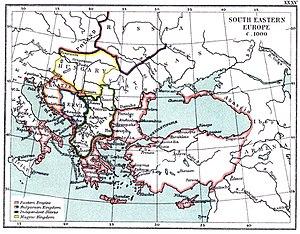
Sous le nom de guerres byzantino-bulgares on regroupe les conflits qui opposèrent l’Empire byzantin aux peuplades bulgares dès l’installation de celles-ci dans la péninsule des Balkans au VIIᵉ siècle et se continuèrent jusqu’à la conquête de la Bulgarie par les Turcs ottomans en 1396.
La Maison des Comitopouloï, fut la dernière à régner sur le Premier Empire bulgare avant sa conquête par l’empereur byzantin Basile II en 1018.
La guerre byzantino-bulgare de 970-1018 regroupe une série de conflits entre l’Empire byzantin et l’Empire bulgare qui devait conduire à la conquête de la Bulgarie par les Byzantins en 1018; ceux-ci purent ainsi rétablir leur domination sur l’ensemble de la péninsule balkanique pour la première fois depuis les invasions slaves du VIIᵉ siècle.